Manuel Antonio Bonilla Nava

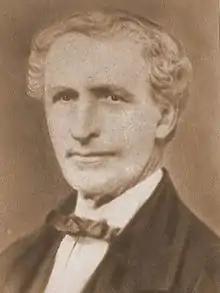
Portrait made on 1836

Manuel Antonio Bonilla Nava (October 15, 1806 – 23 December 1880) was a Costa Rican politician.